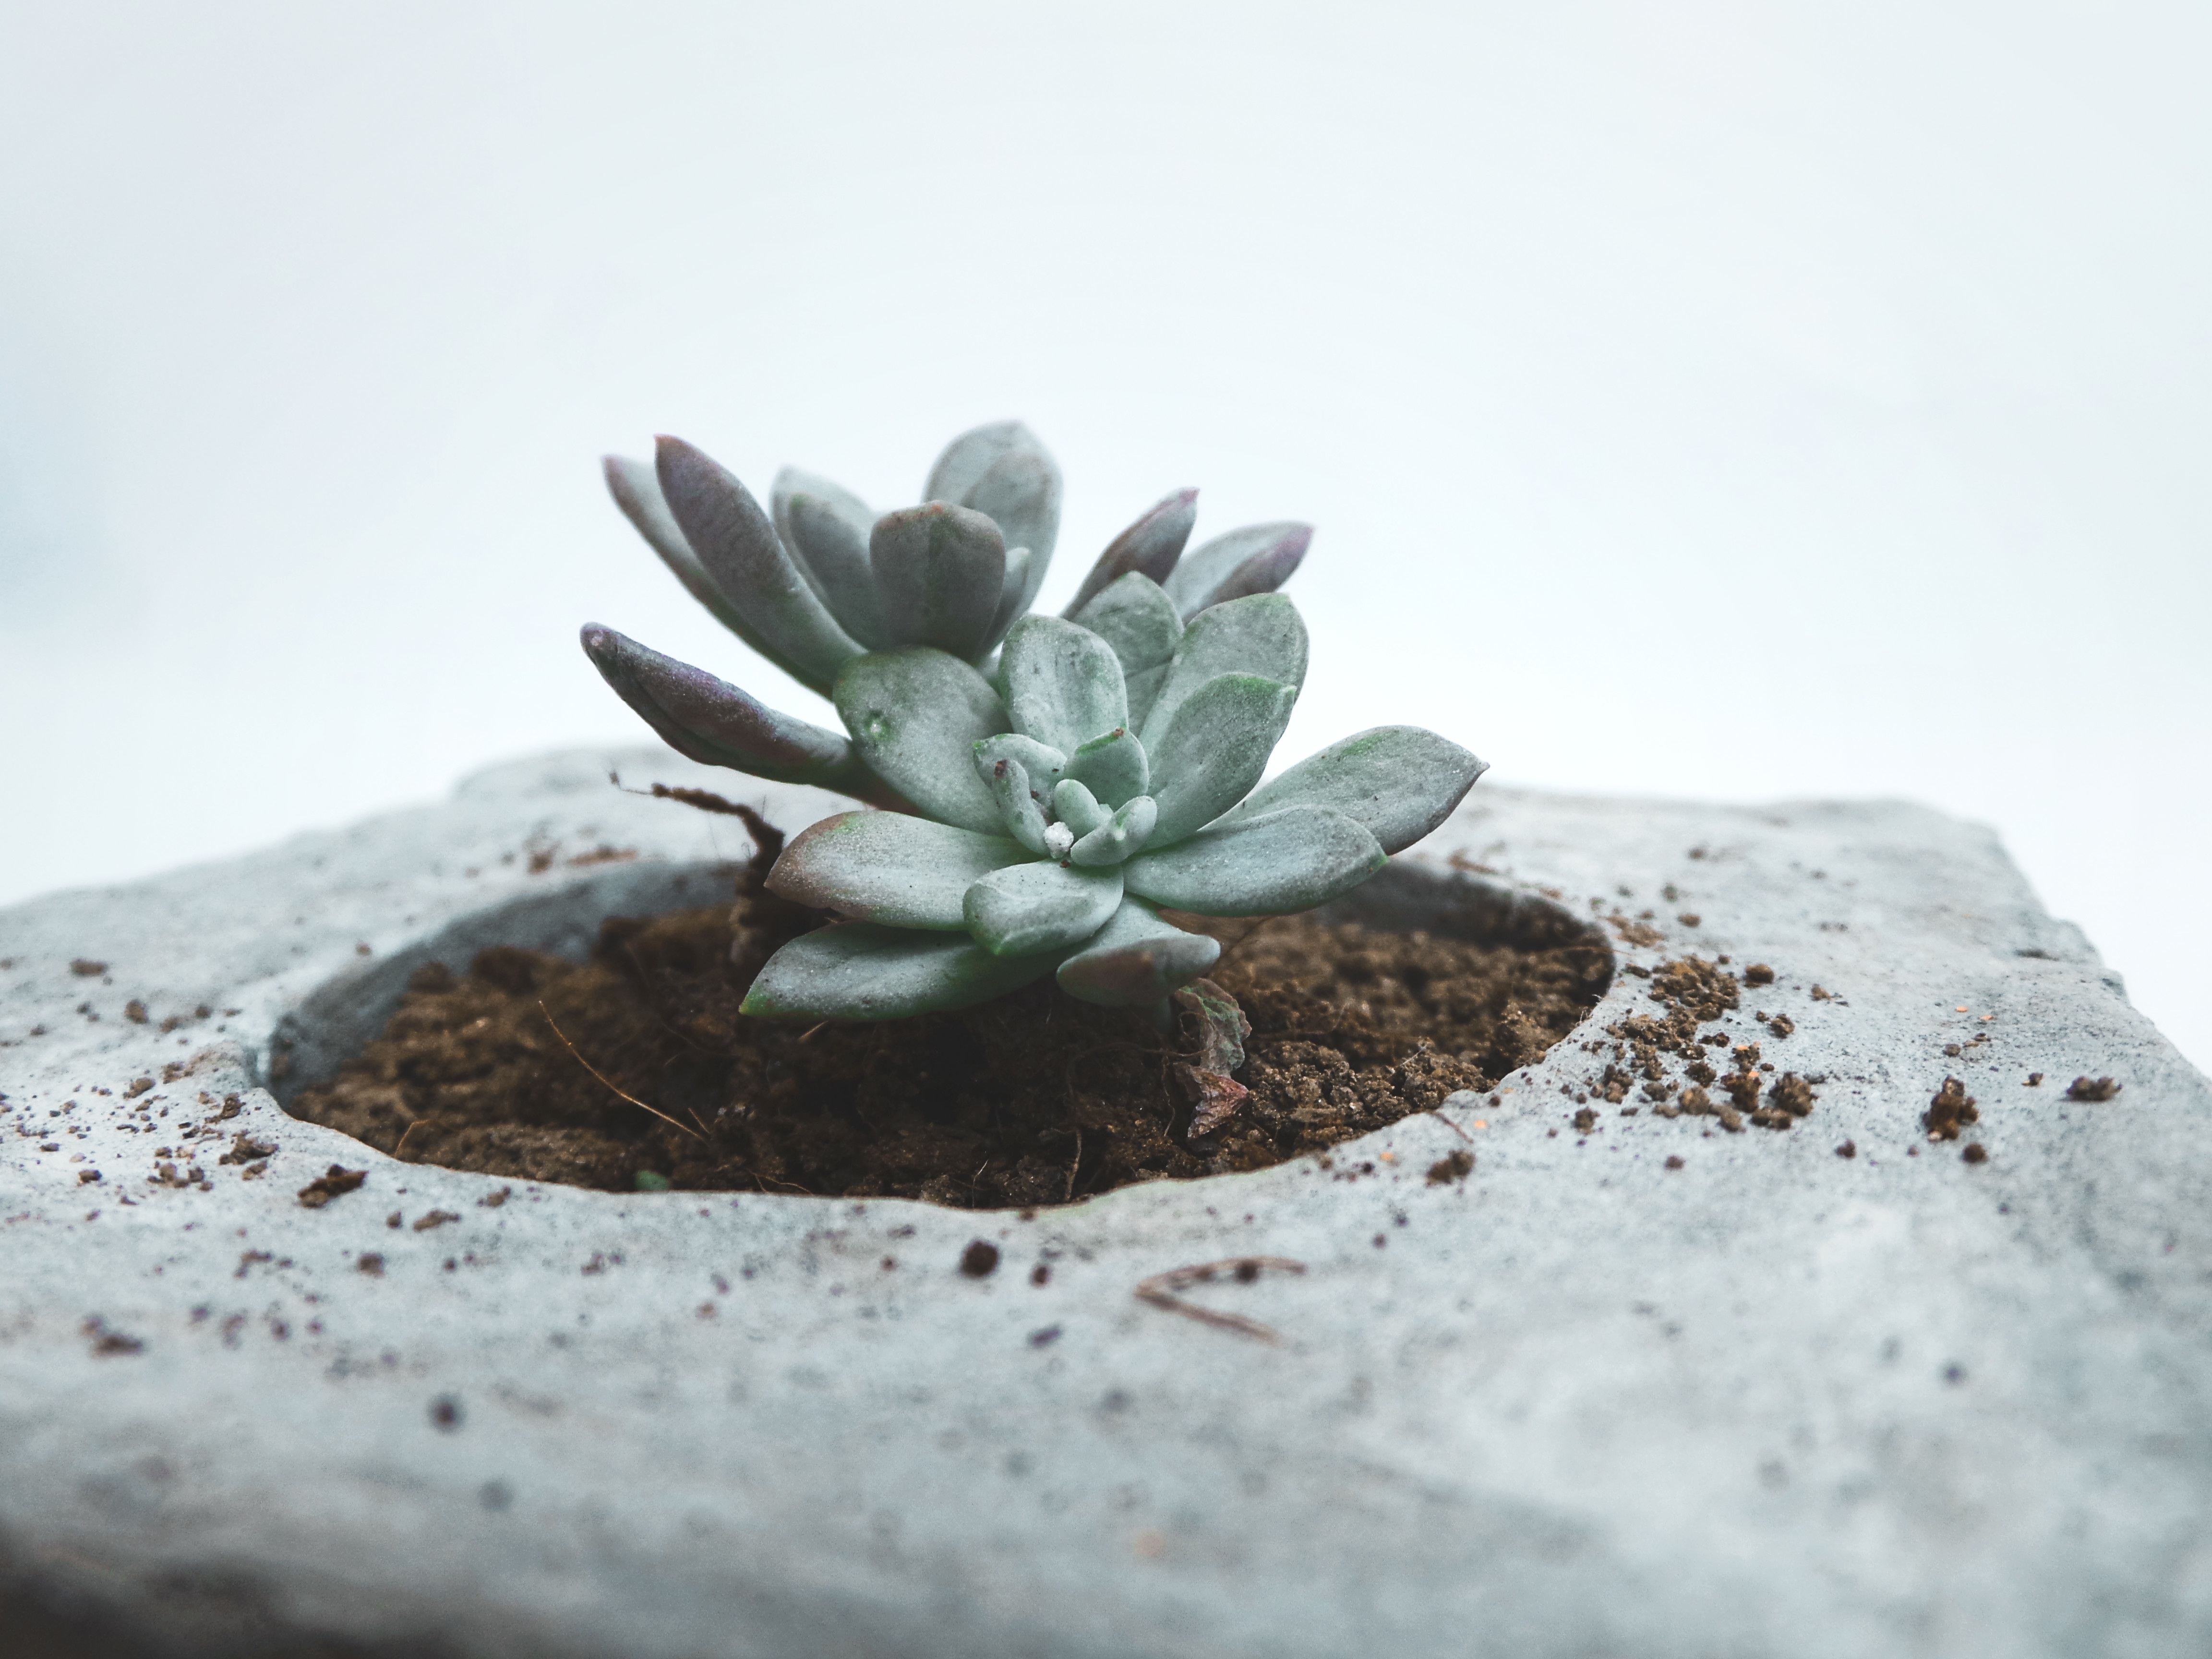
snow, plant, leaf, flower, petal, soil, botany, flora, close up, macro photography, flowering plant, land plant